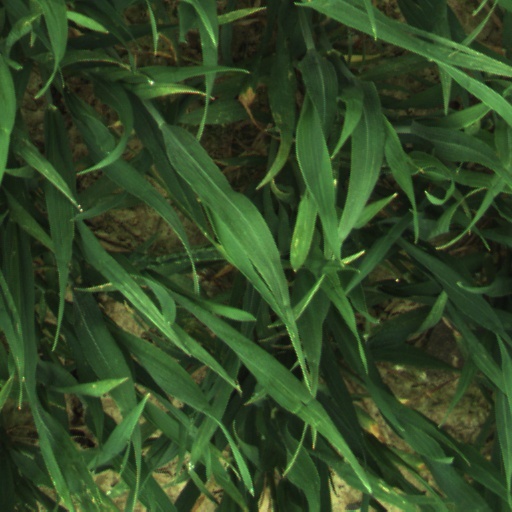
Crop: wheat